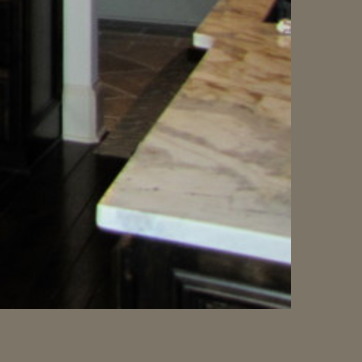
Material: polishedstone